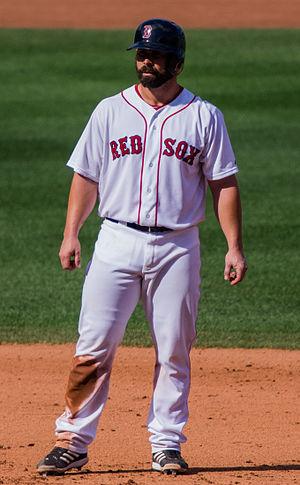
Daniel John Butler est un receveur des Nationals de Washington de la Ligue majeure de baseball.